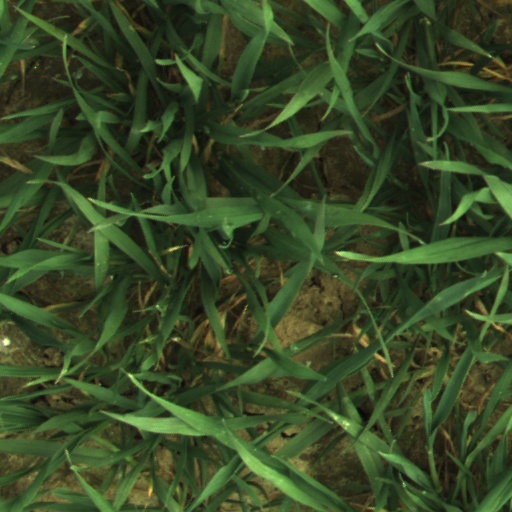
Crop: wheat